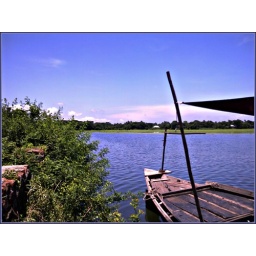
a boat floating in a calm lake